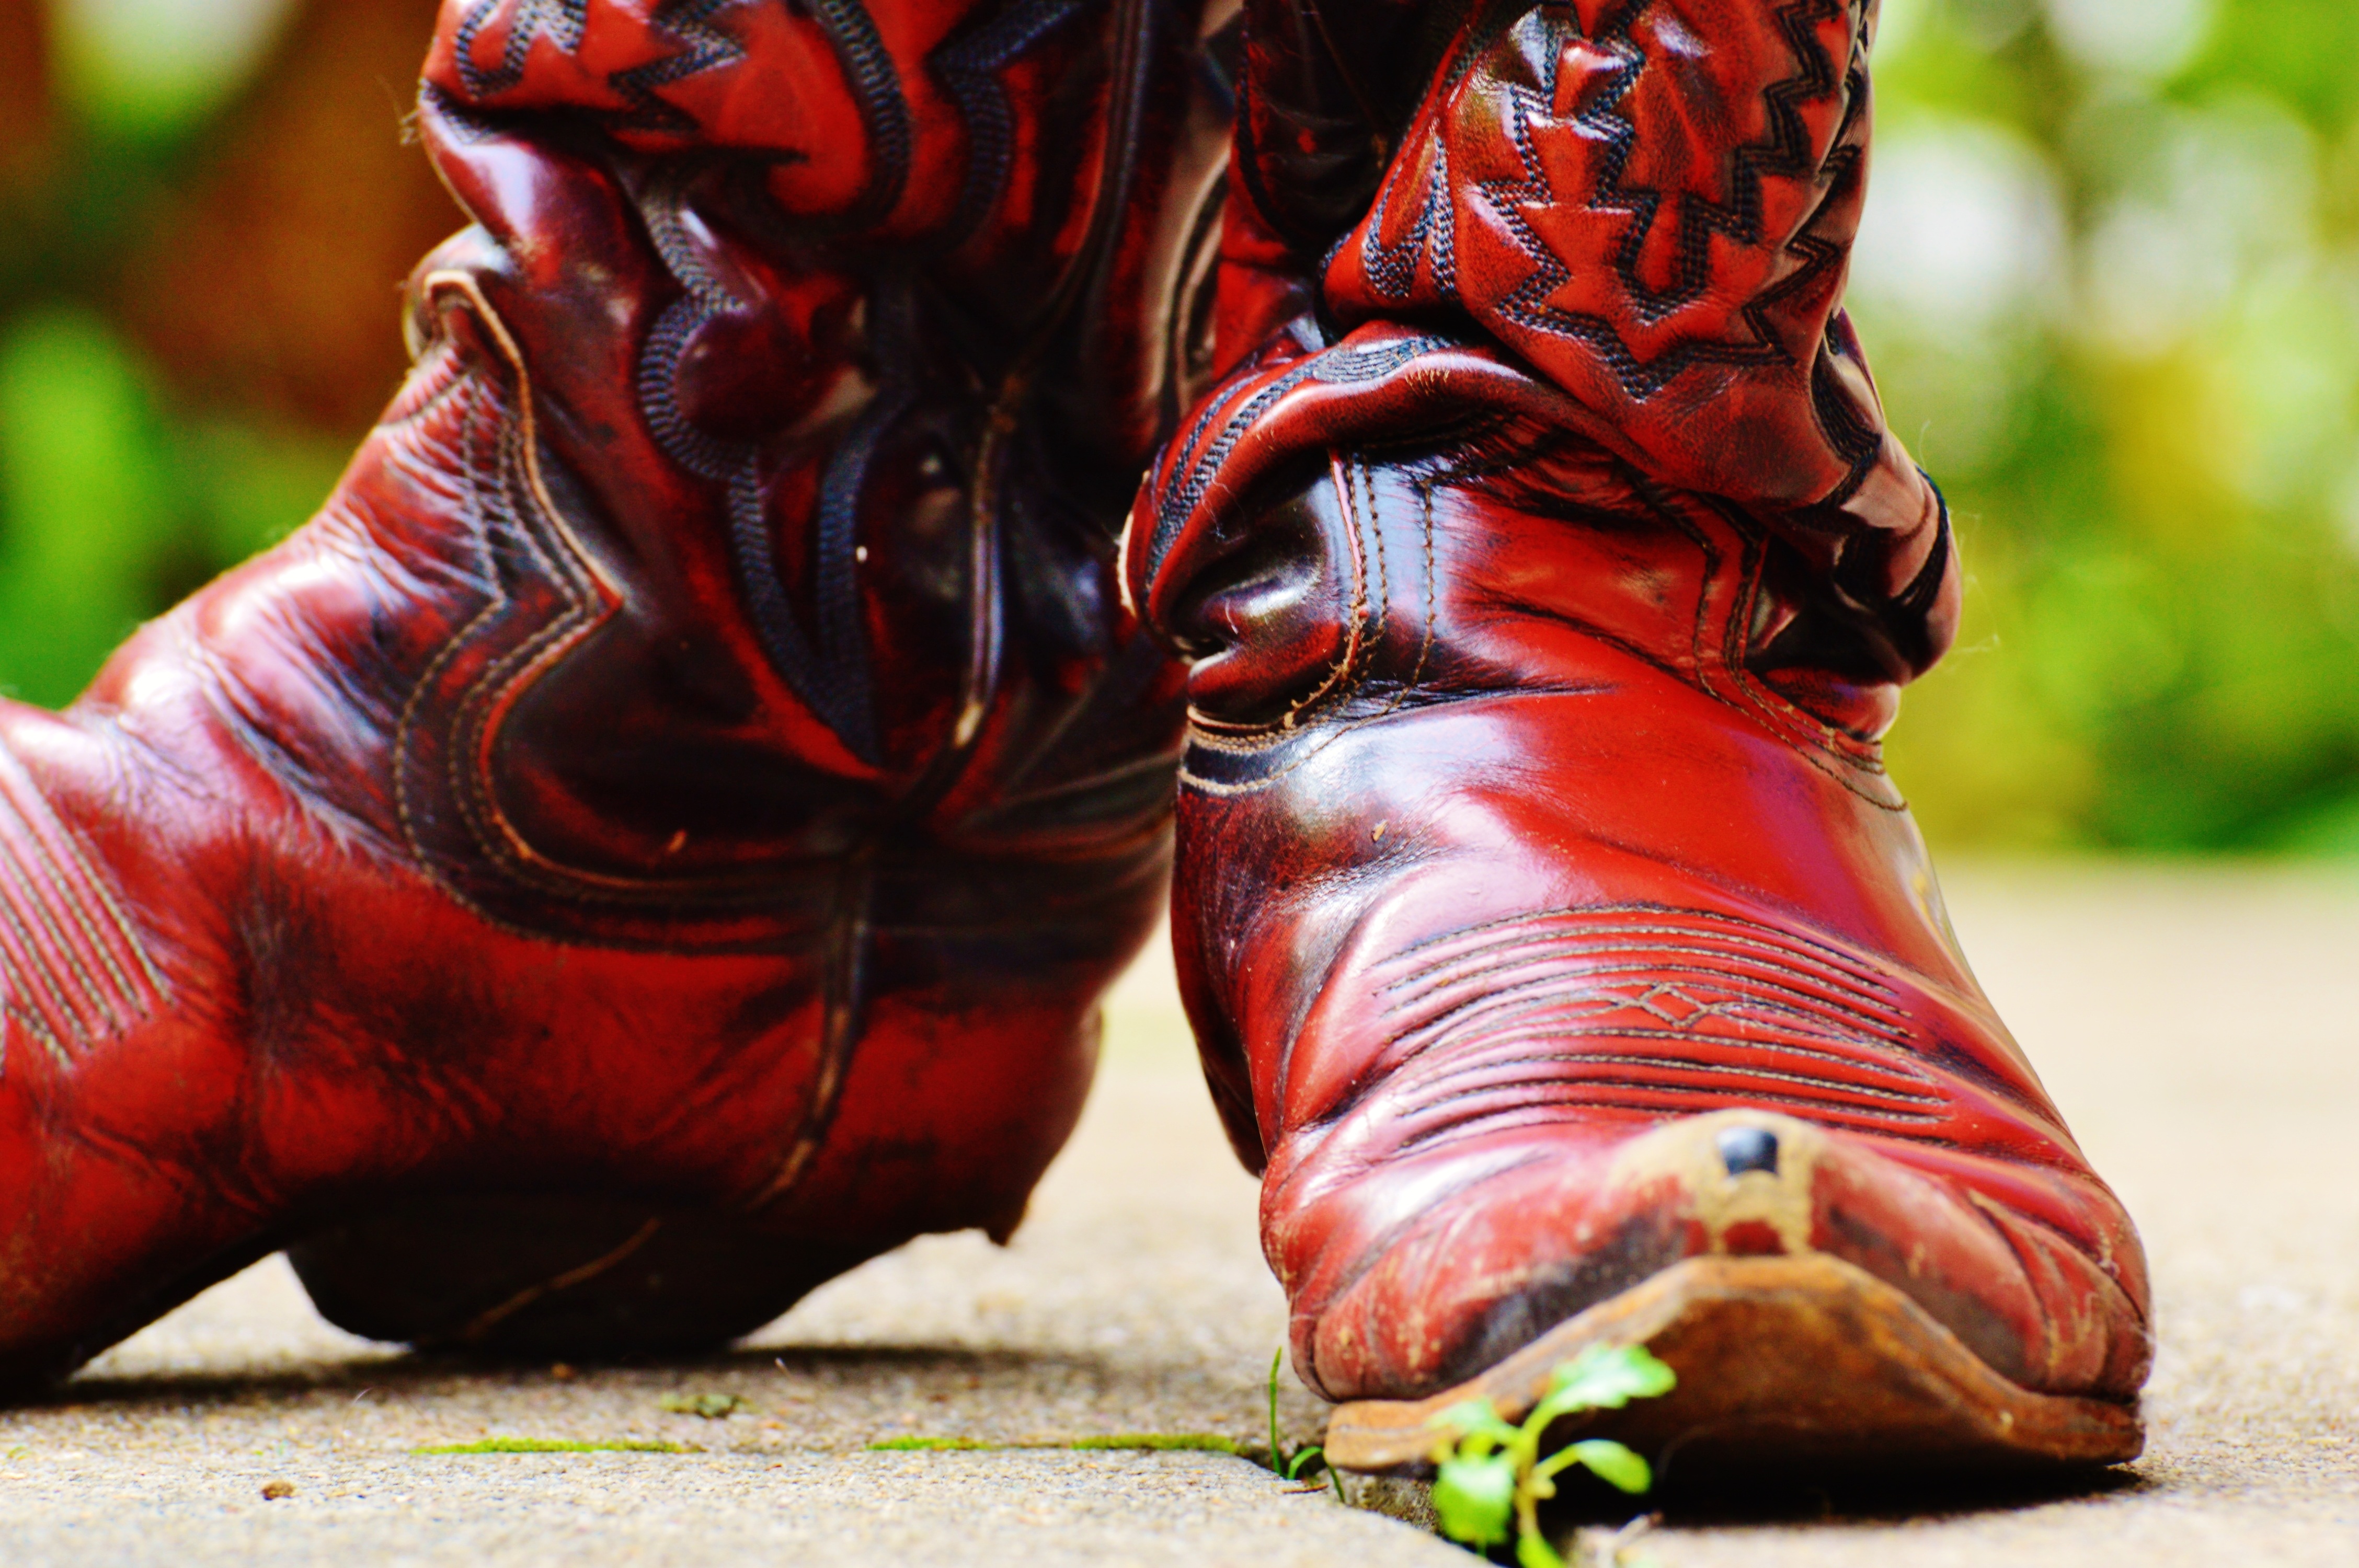
shoe, leather, retro, old, leg, spring, red, color, human body, shoes, boots, footwear, leather boots, 80s, cowboy boots